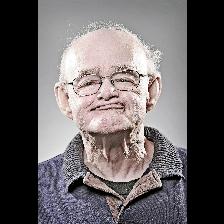
Label: Human